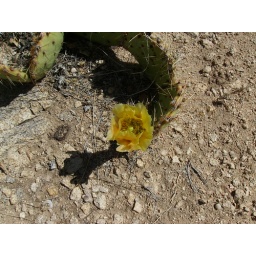
Here is a beautiful yellow cactus flower that we found up in our rocky spot.